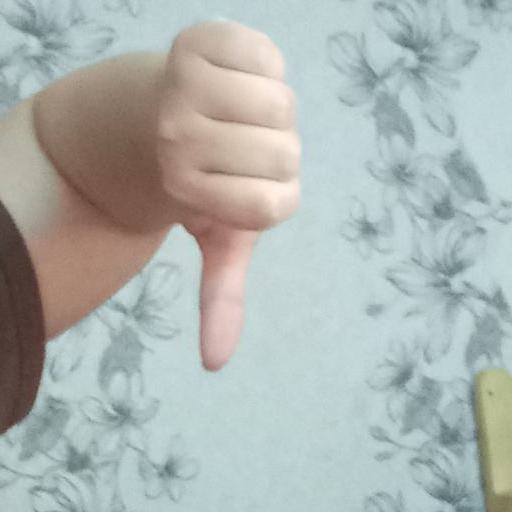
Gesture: dislike